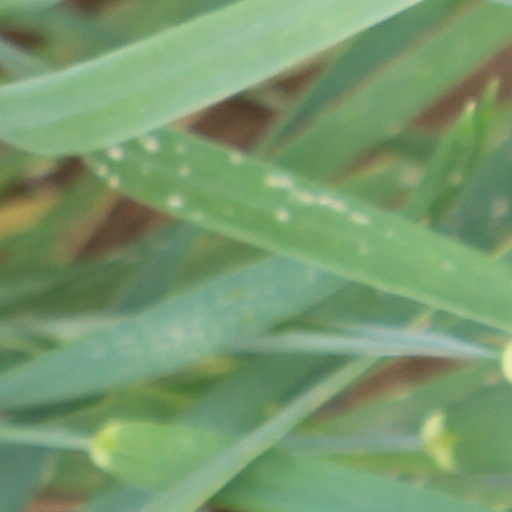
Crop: wheat